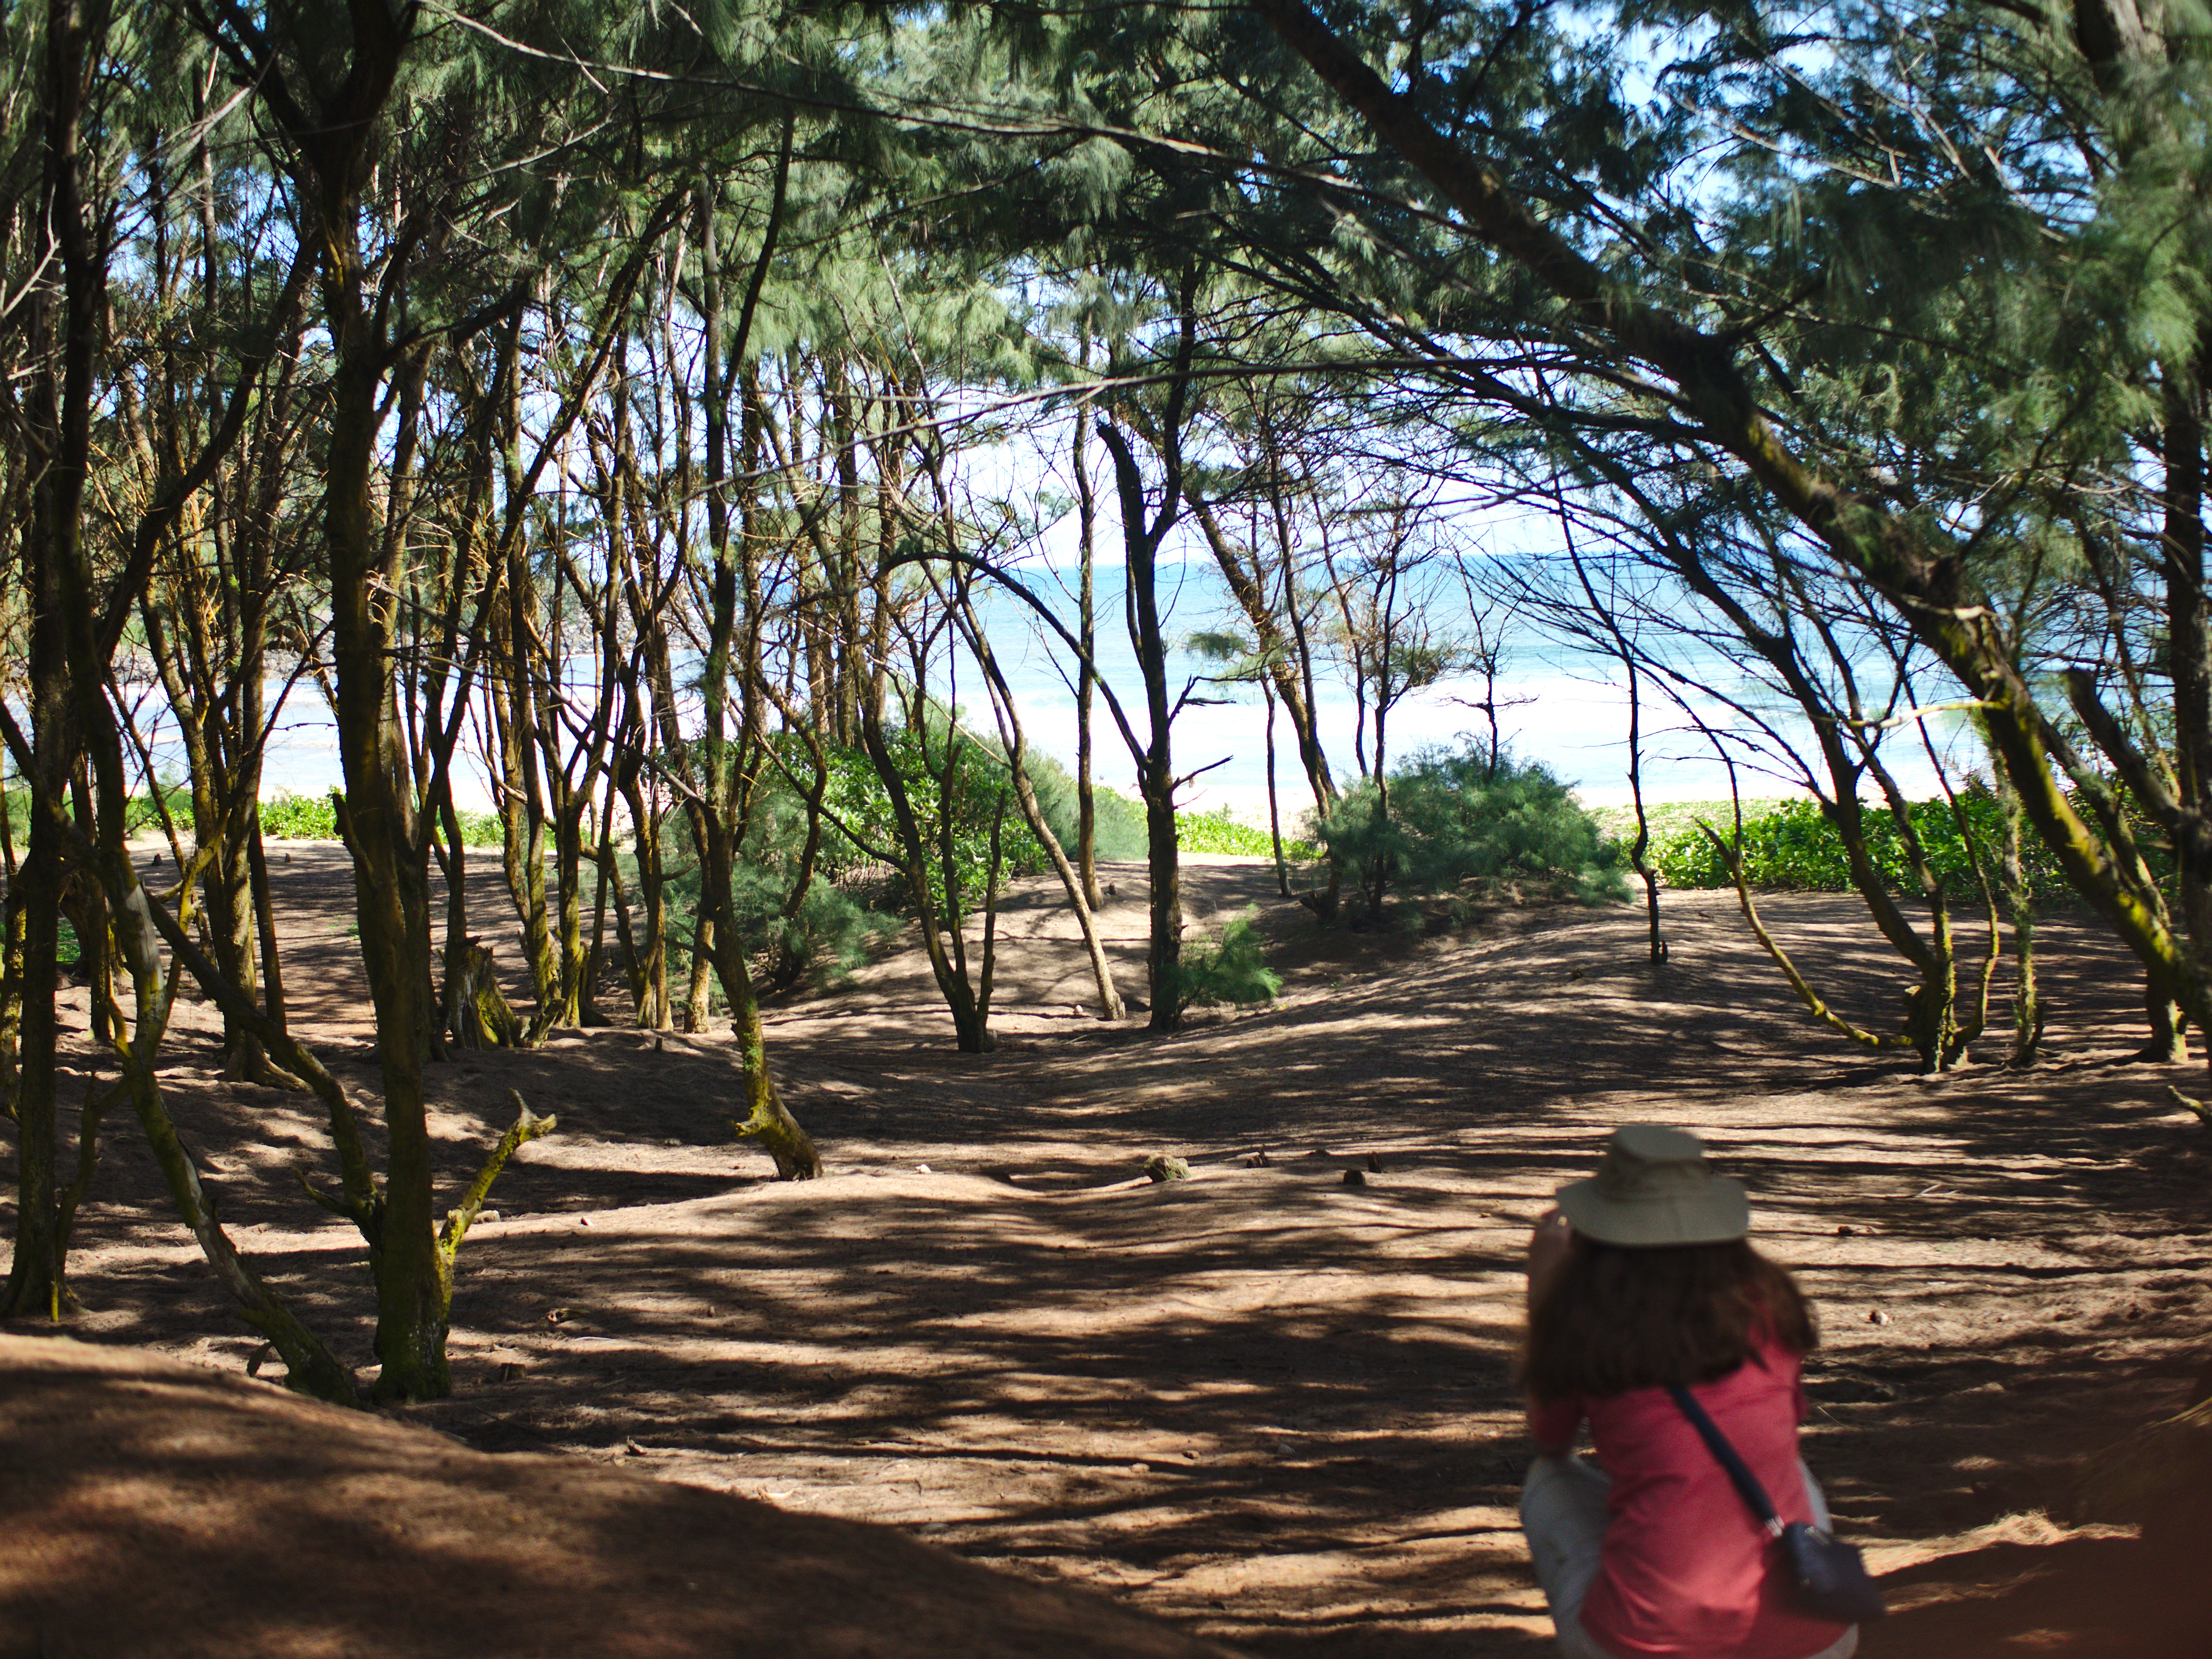
natural, tree, natural environment, woody plant, biome, botany, forest, plant, trail, woodland, grass, state park, sunlight, adaptation, landscape, vacation, recreation, sand, shade, leisure, national park, shadow, park, grove